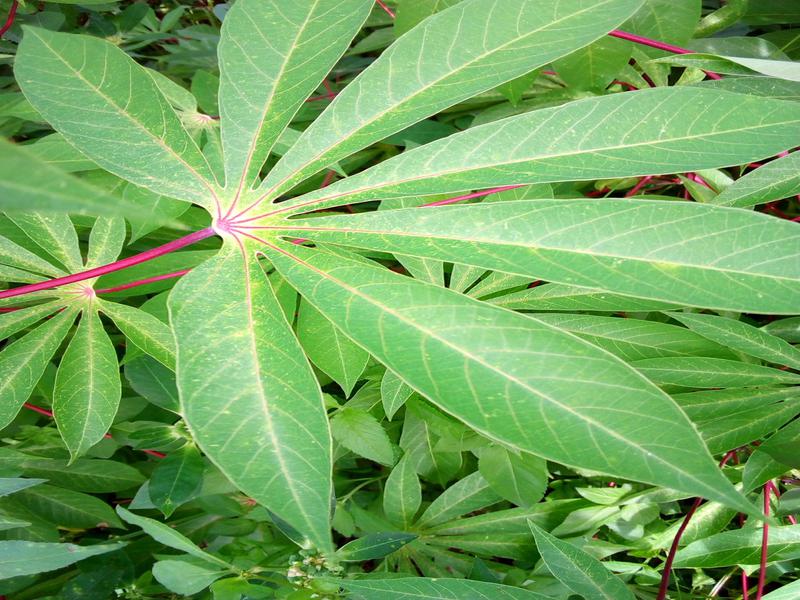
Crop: cassava
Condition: green_mottle